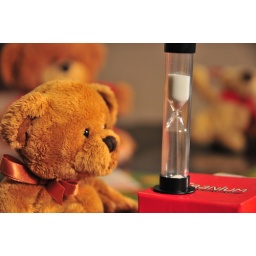
Teddy is very fascinated by the sand hour glass